Titian

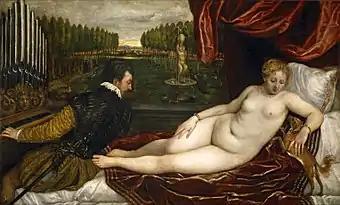
"Venus and Organist and Little Dog", c. 1550. , Madrid.

Titian was adept in managing his affairs: he invested in real estate and lent money at interest. Like other merchants, he dealt in lumber and grain, one source of profit was a contract he obtained in 1542 for supplying grain to Cadore when local stores were low. Titian had a villa on the Manza Hill in front of the church (Chiesa dei Santi Pietro e Paolo) of Castello Roganzuolo, where he painted a triptych. The so-called Titian's mill, frequently discernible in his studies, is at Collontola, near Belluno.